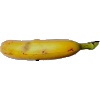
Label: Banana Lady Finger 1